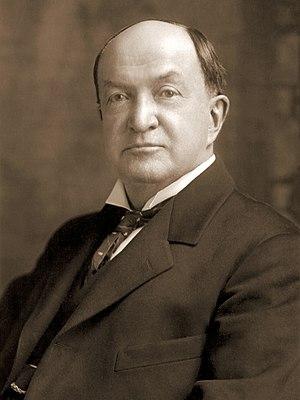
James Bennett McCreary, né le 8 juillet 1838 à Richmond et mort le 8 octobre 1918 à Richmond, est un homme politique américain, membre du Parti démocrate.